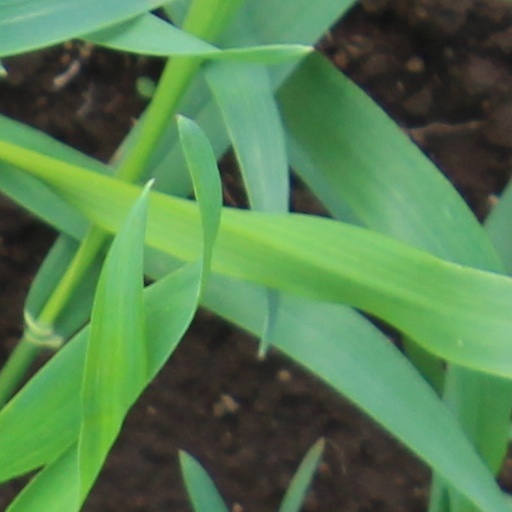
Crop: wheat